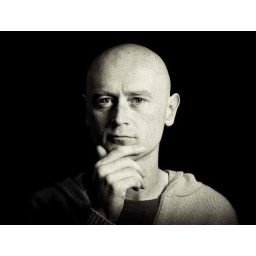
capture b&w male in thought on black back